Vending machine

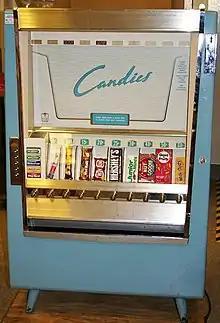
A snack food vending machine made in 1952

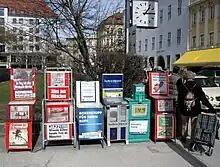
Newspaper vending machines in Munich, Germany

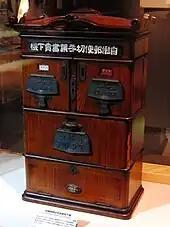
An automatic stamp and postcard vending machine, made by Takashichi Tawaraya in 1904 in Japan

A vending machine is an automated machine that dispenses items such as snacks, beverages, cigarettes, and lottery tickets to consumers after cash, a credit card, or other forms of payment are inserted into the machine or payment is otherwise made. The first modern vending machines were developed in England in the early 1880s and dispensed postcards. Vending machines exist in many countries and, in more recent times, specialized vending machines that provide less common products compared to traditional vending machine items have been created.